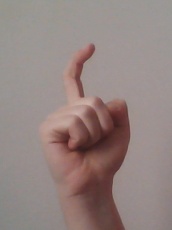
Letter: ra